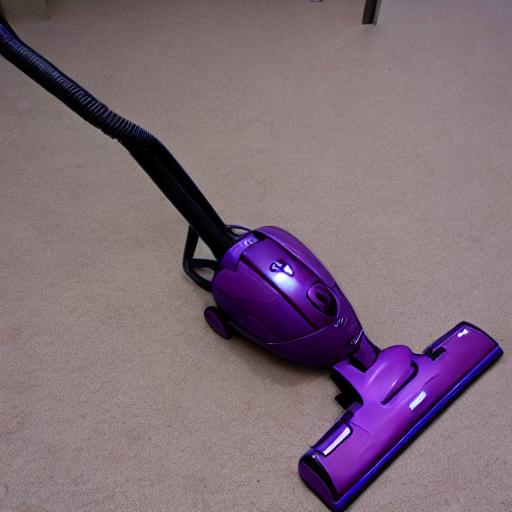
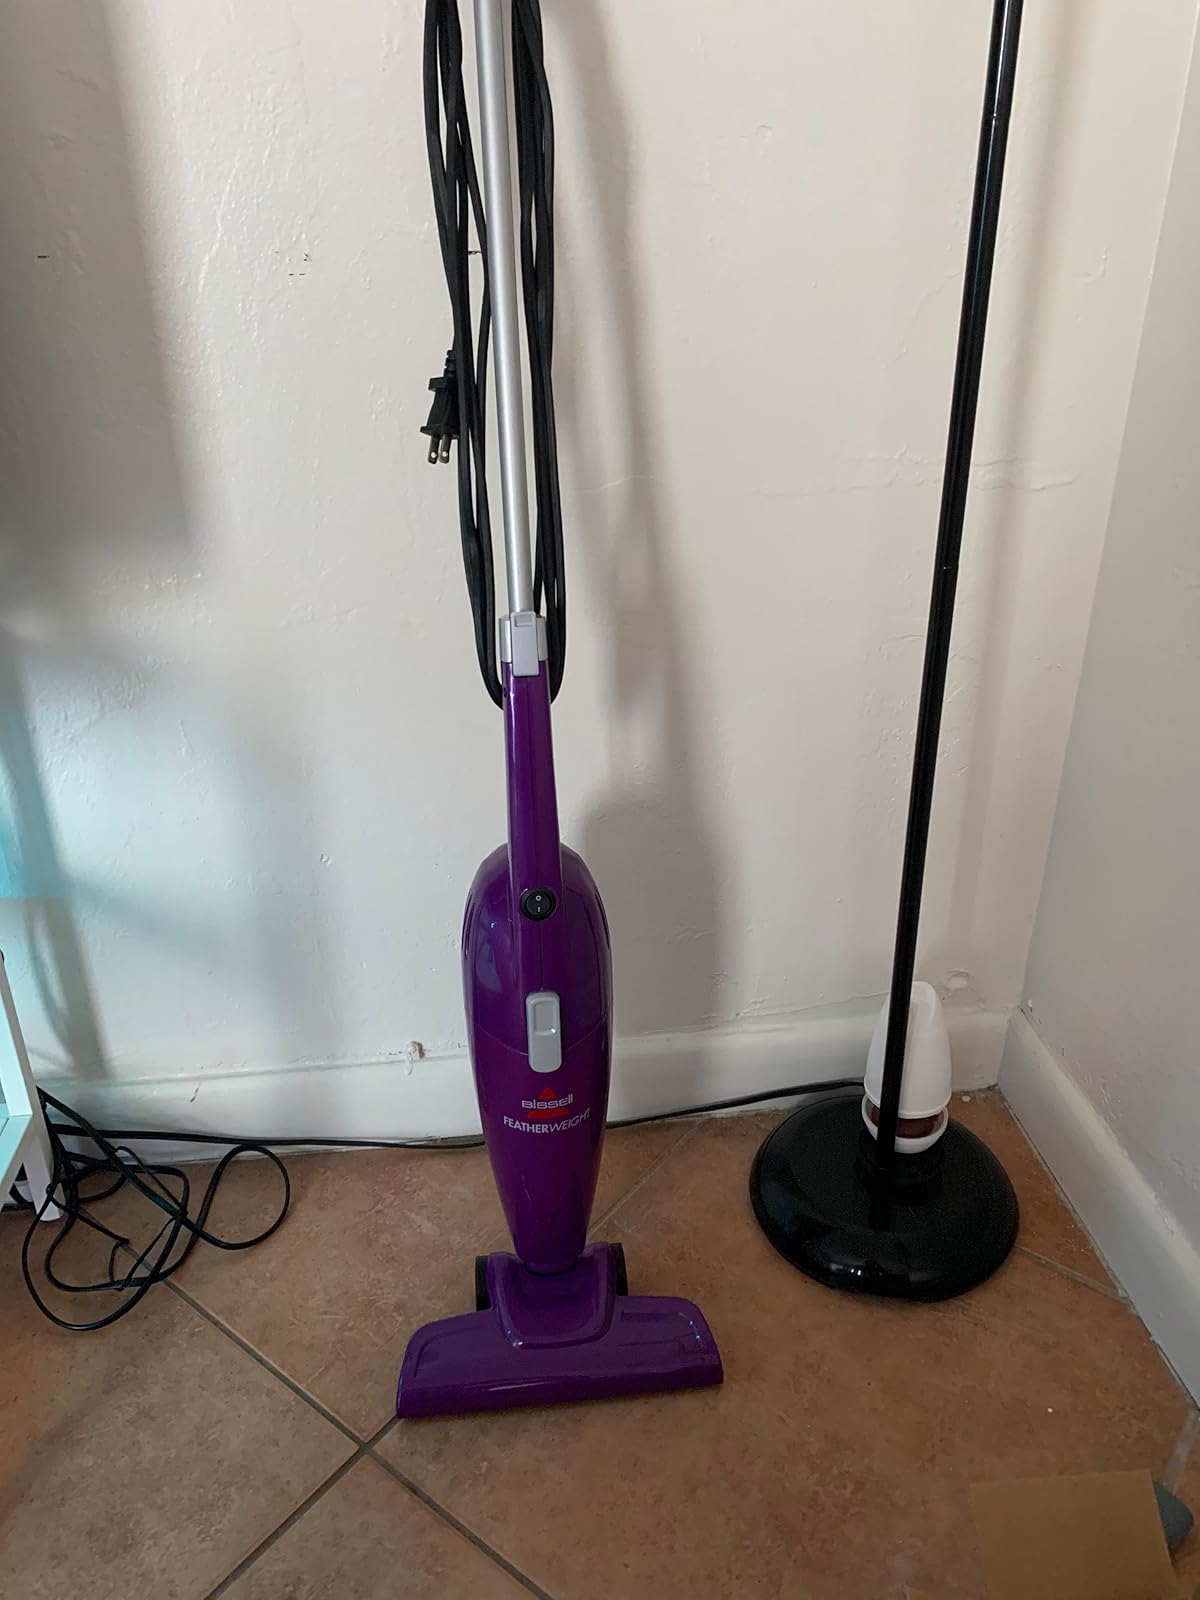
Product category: items_vacuum
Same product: no